Goldfields Giants

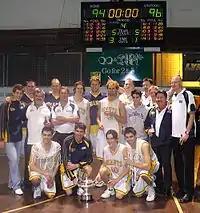
The Giants celebrate their maiden championship in 2007

In 2007, the Giants returned to the SBL Grand Final after finishing the regular season in second place with a 17–7 record. In the grand final, the Giants won their maiden SBL championship with a 96–94 victory over the Lakeside Lightning. Shamus Ballantyne was named grand final MVP for his 18 points, six rebounds and six assists. In 2008, the Giants finished the regular season in third place with a 19–7 record and advanced through to their fourth SBL Grand Final in five years. In the grand final, the Giants defeated the Willetton Tigers 101–82 to claim back-to-back championships. Darnell Dialls was named grand final MVP for his 32 points and 16 rebounds.